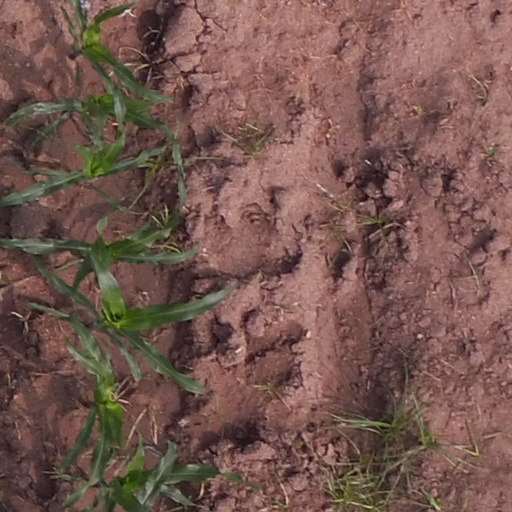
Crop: maize; corn